Bayerische Hypotheken- und Wechsel-Bank

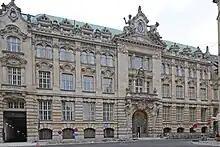
Hypo-Bank head office inaugurated 1898 on Kardinal-Faulhaber-Straße in Munich; redeveloped from 1994 into the Fünf Höfe commercial complex

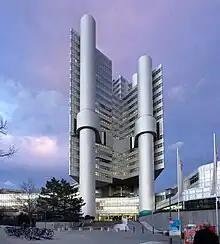
Hypo-Haus in Munich, new head office of Hypo-Bank completed in 1981

The Bayerische Hypotheken- und Wechsel-Bank was founded by law of on the initiative of King Ludwig I of Bavaria, following discussions going back to 1818. It started operations on , with the king as one of its founding shareholders. While established as a stock corporation, it was under tight government supervision and its commercial business was initially limited to mortgages. In 1836, it was granted the privilege to issue notes in Bavaria and kept it until the creation of the Reichsbank in 1875, when the purpose-created Bayerische Notenbank took it over. It also had the right to issue Pfandbriefs from 1864, eventually developing into the largest mortgage bank in Germany in the late 19th century. Until 1905, its activity was limited to Southern Bavaria, while the northern part of the kingdom was the remit of the Bavarian State Bank. It also developed an insurance business, eventually spun off as in 1906.